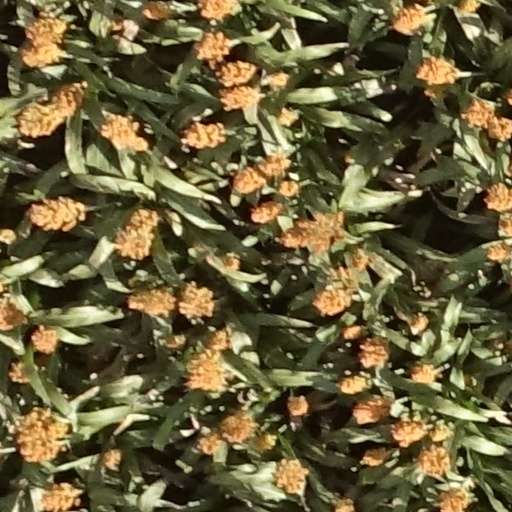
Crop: sorghum